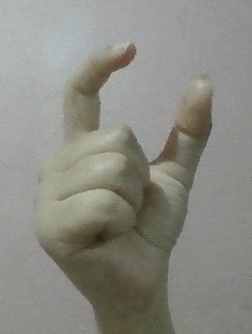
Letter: nun